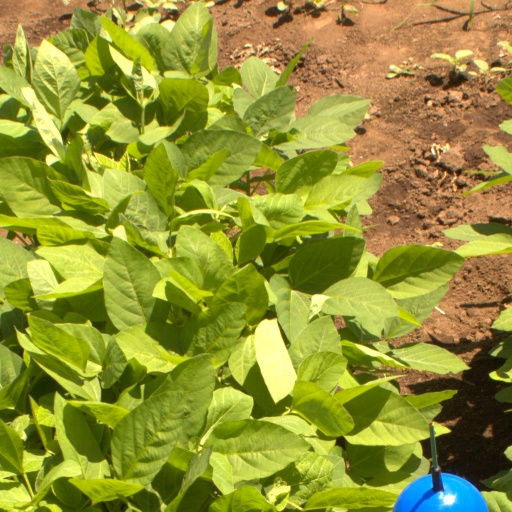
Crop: soybean